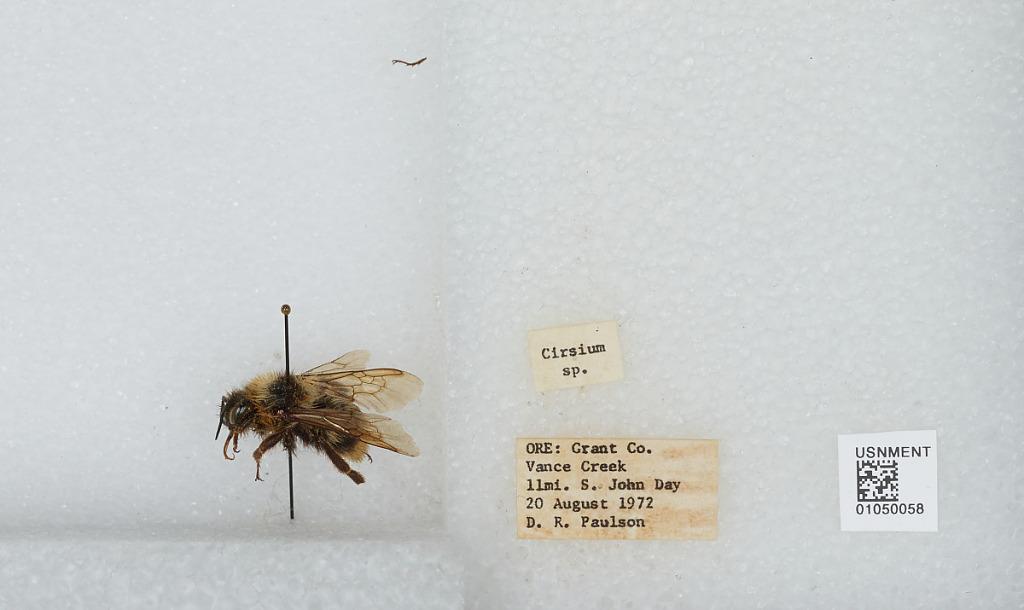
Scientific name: Bombus sp.
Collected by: D. Paulson
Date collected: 1972-8-20
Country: United States
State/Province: Oregon
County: Grant
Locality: Vance Creek, 11 miles South of John Day
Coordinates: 44.2839, -118.963